Peder Colbjørnsen

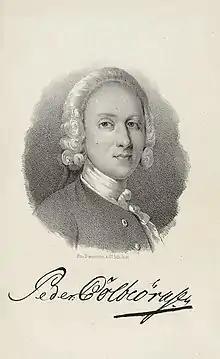
Peder Colbjørnsen

Colbjørnsen was born at the Sørum vicarage at Romerike in Akershus, Norway. He was the son of parish priest Colbjørn Torstensen Arneberg (1628-1720) and Catharina Kjeldsdatter Stub (1653-1731). He was a brother of Hans Colbjørnsen and half brother of Anna Colbjørnsdatter. The family later re-located to Fredrikshald, where his uncle Niels Kjeldsen Stub (1638-1721) had a significant lumber business. Peder came into the company and was in 1715 made his uncle's heir.